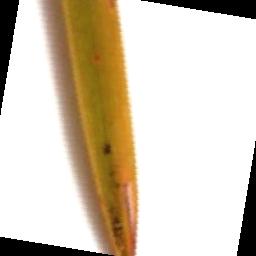
Label: Rice___Brown_Spot